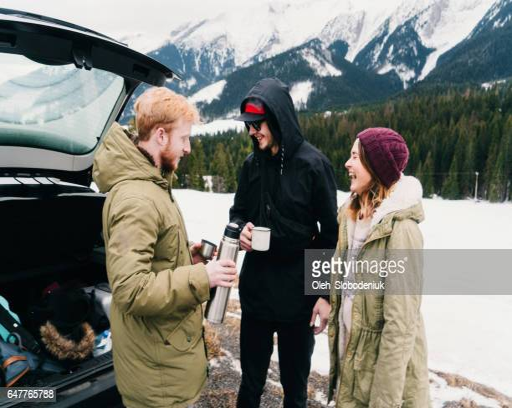
friends resting and drinking hot drink near the car in mountains